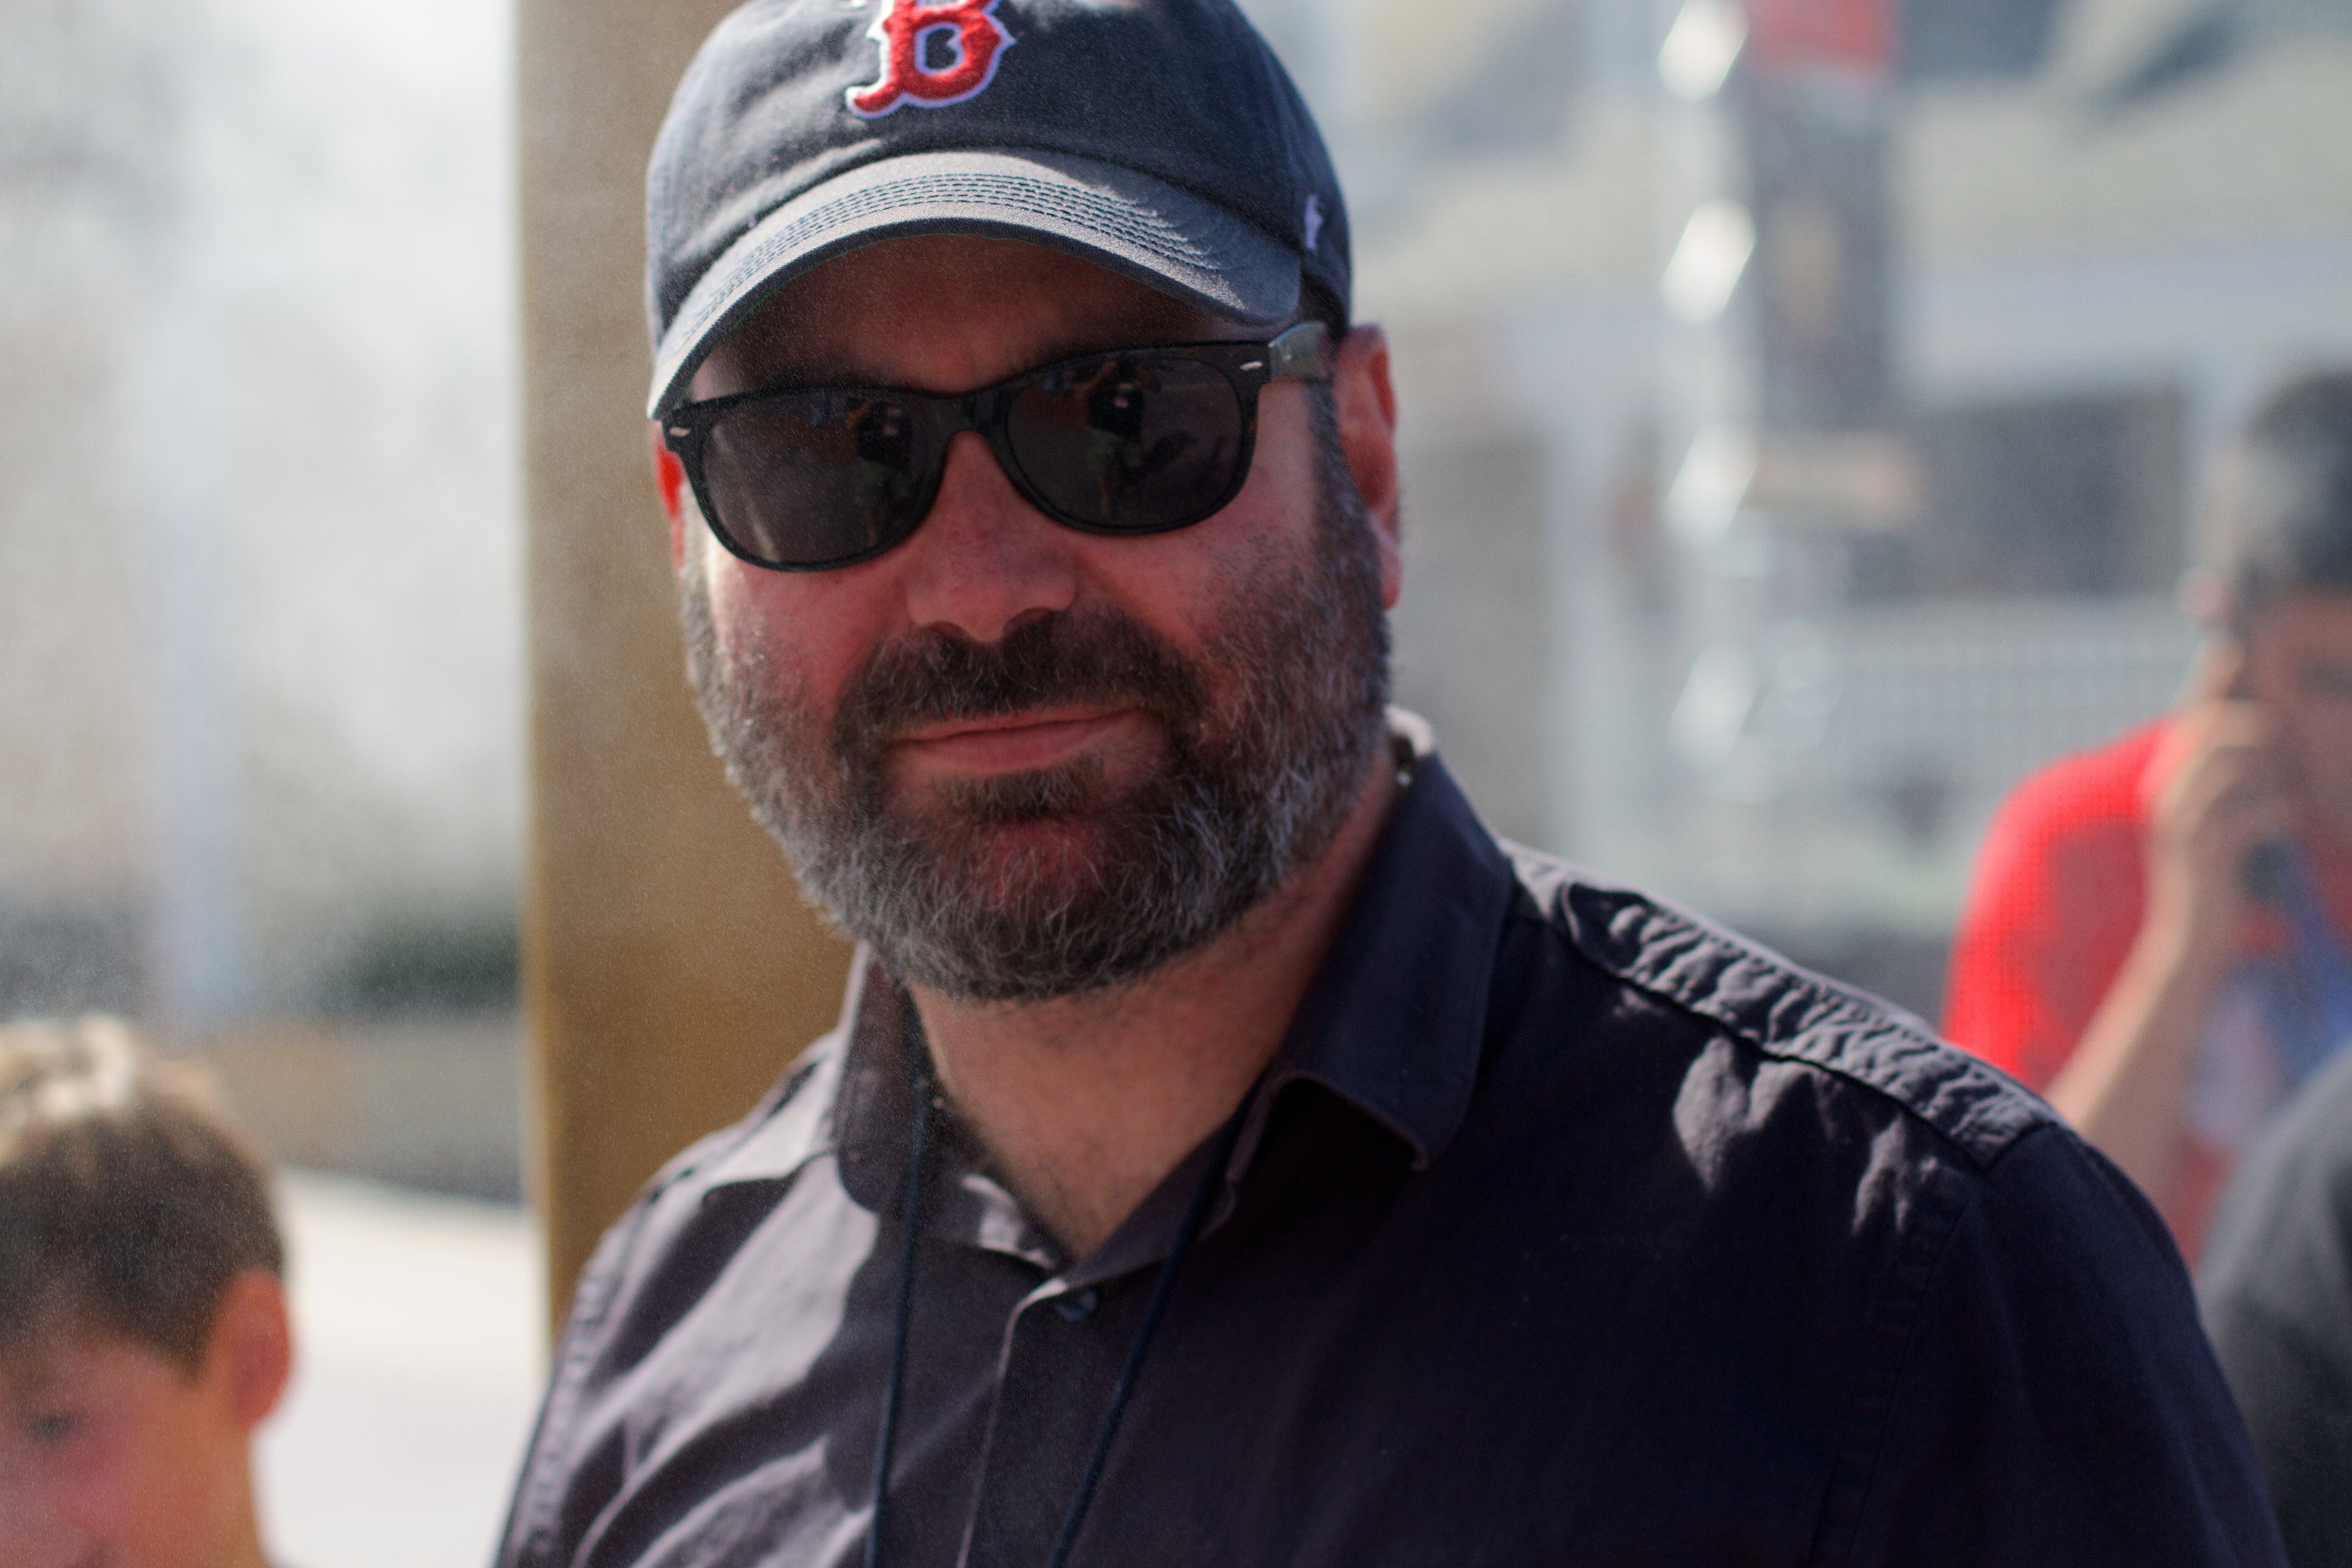
man, person, hair, hairstyle, beard, glasses, facial hair, endurance sports